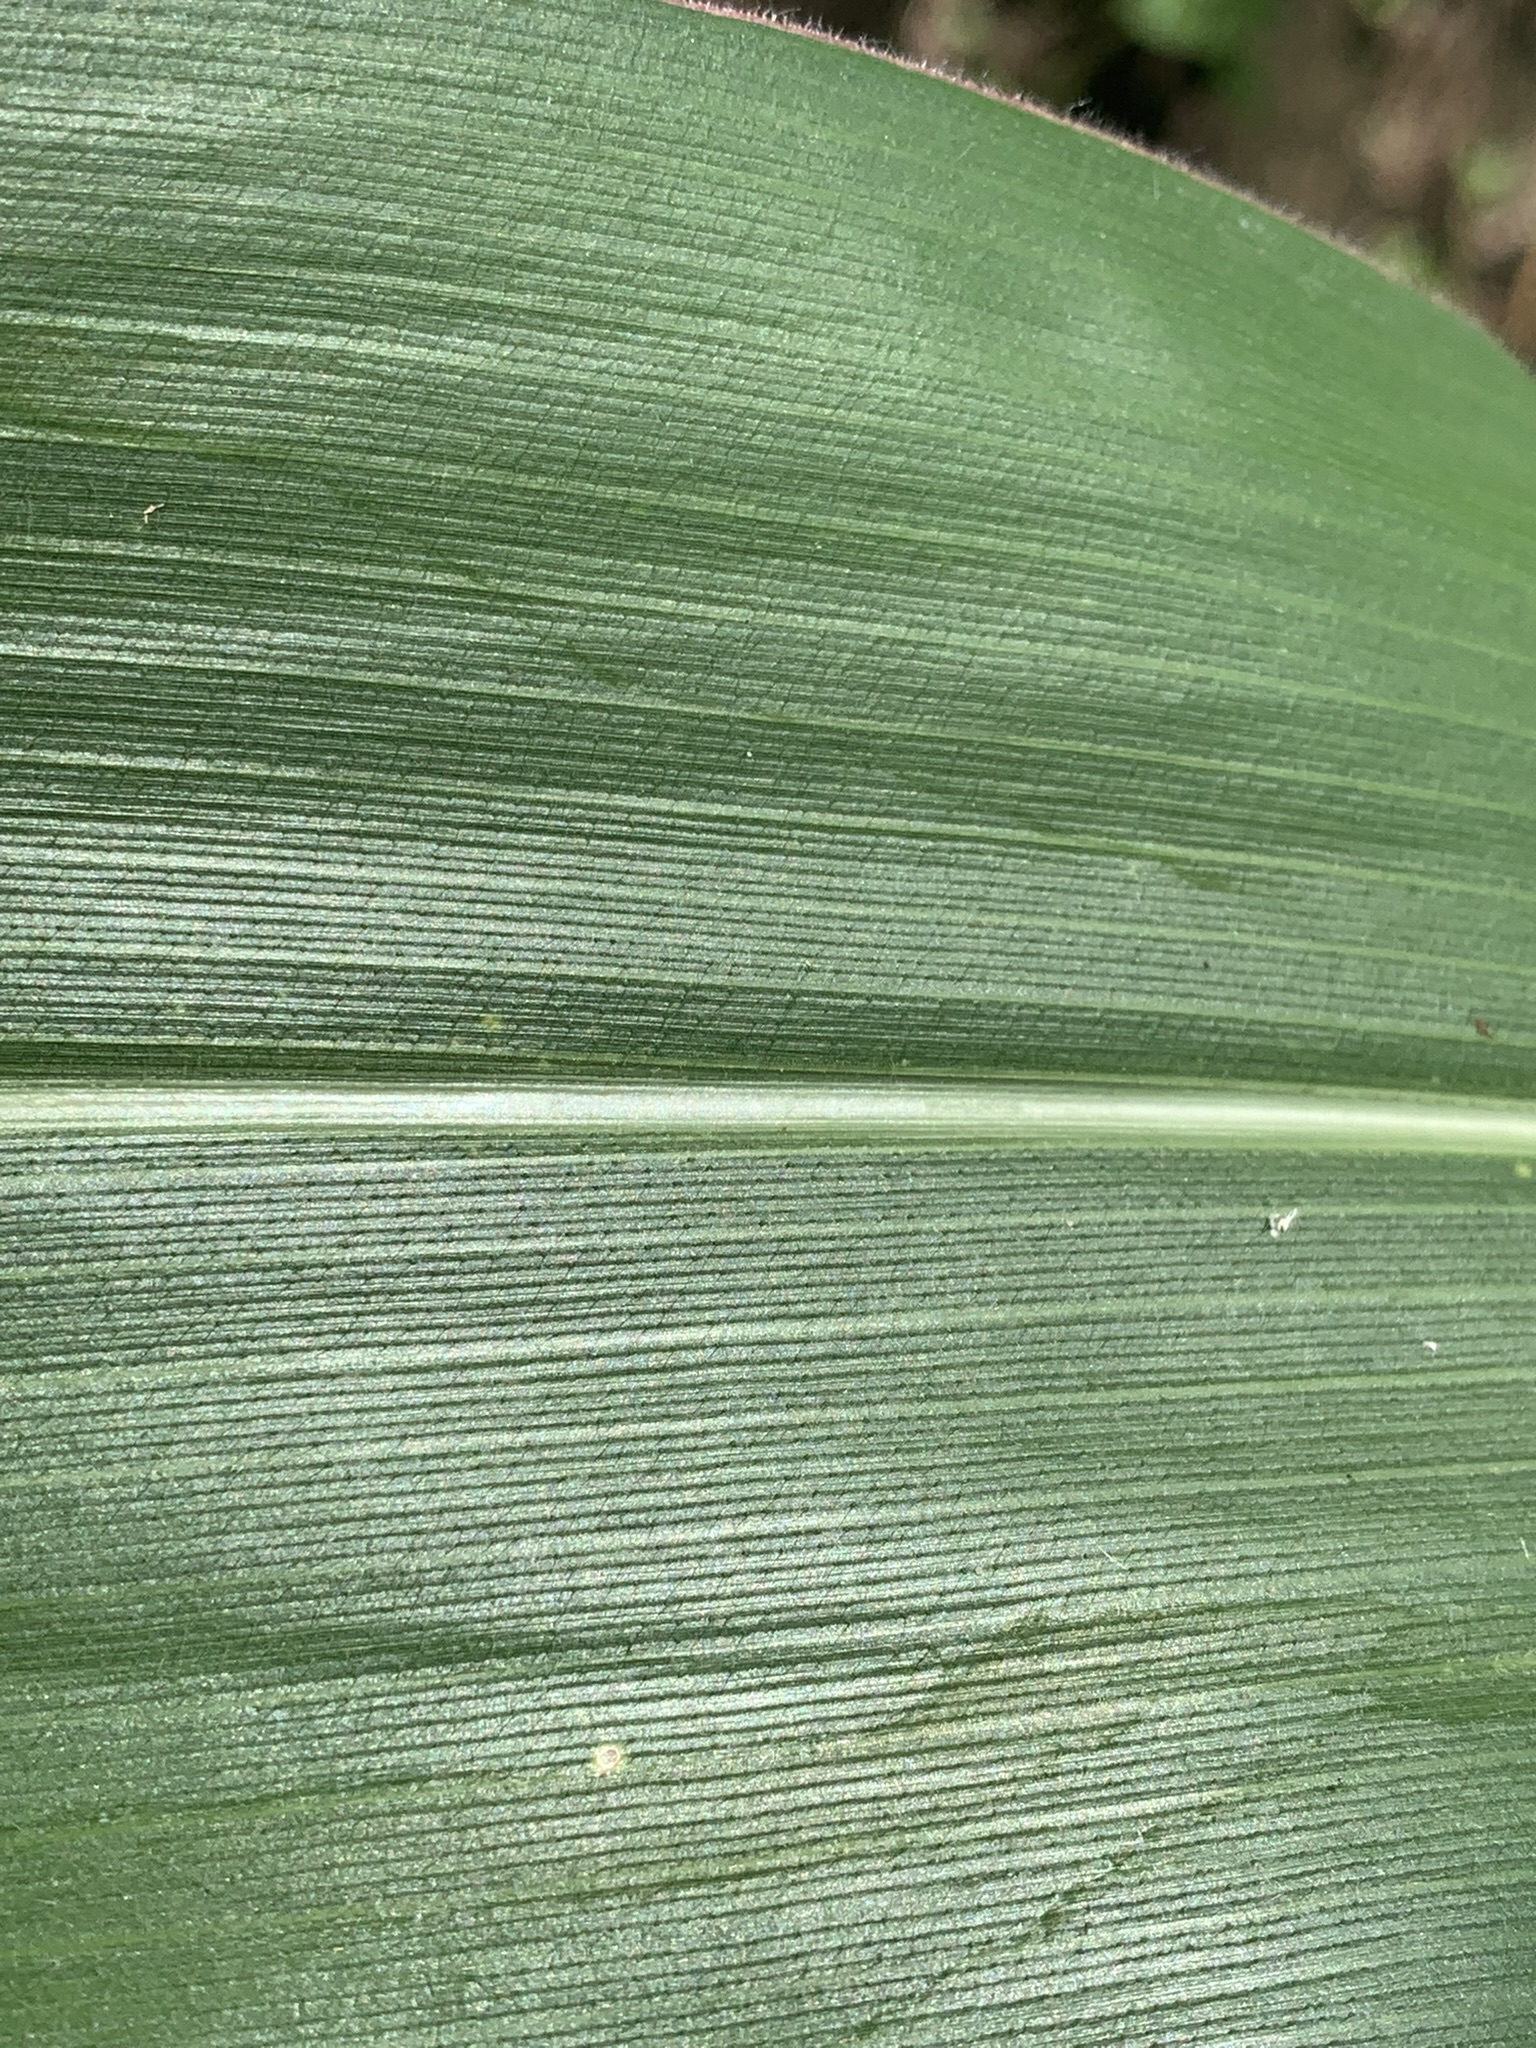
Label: Healthy